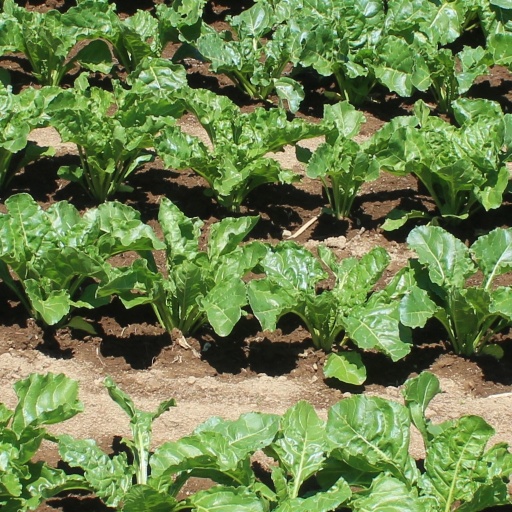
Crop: sugar beet